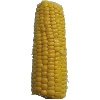
Label: Corn 1